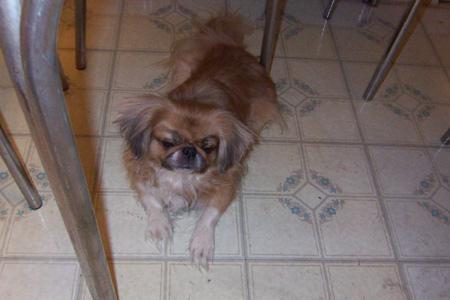
Pekinese